Holland Torpedo Boat Station

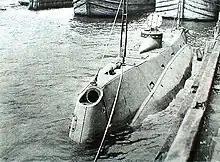
USS "Holland " at the Holland Torpedo Boat Station in 1898. The muzzle door of the bow dynamite gun is open.

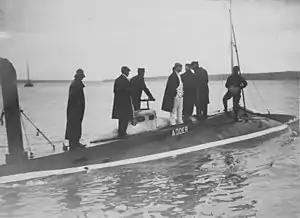
USS Adder use test at Holland Torpedo Boat Station

Holland Torpedo Boat Station is where the first United States Navy submarines were stationed for trials and training of submarine crews from 1899 to 1905. Holland Torpedo Boat Station was located in the hamlet of New Suffolk, New York. New Suffolk claims to be the first submarine base in the United States. The USS "Holland" was based at New Suffolk's Holland Torpedo Boat Station from 1899 to 1905. Seven submarines built by the Holland Torpedo Boat Company – Electric Boat Company were stationed at New Suffolk. Holland Torpedo Boat Station on Cutchogue Harbor was not designated a submarine base by the US Navy. The US Navy gave that title to Naval Submarine Base New London as the first submarine base. Naval Submarine Base New London was commissioned by the US Navy in 1916 as a dedicated submarine base.